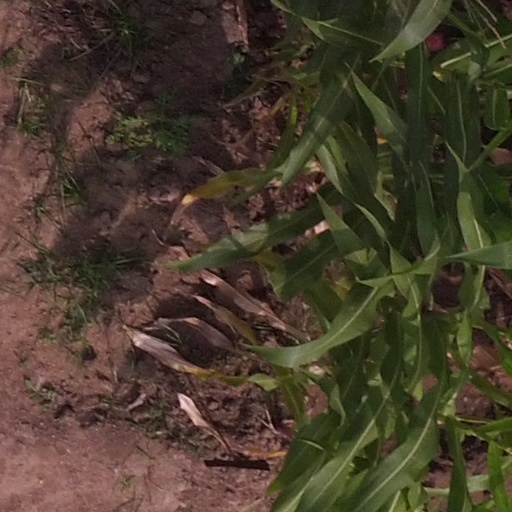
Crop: maize; corn